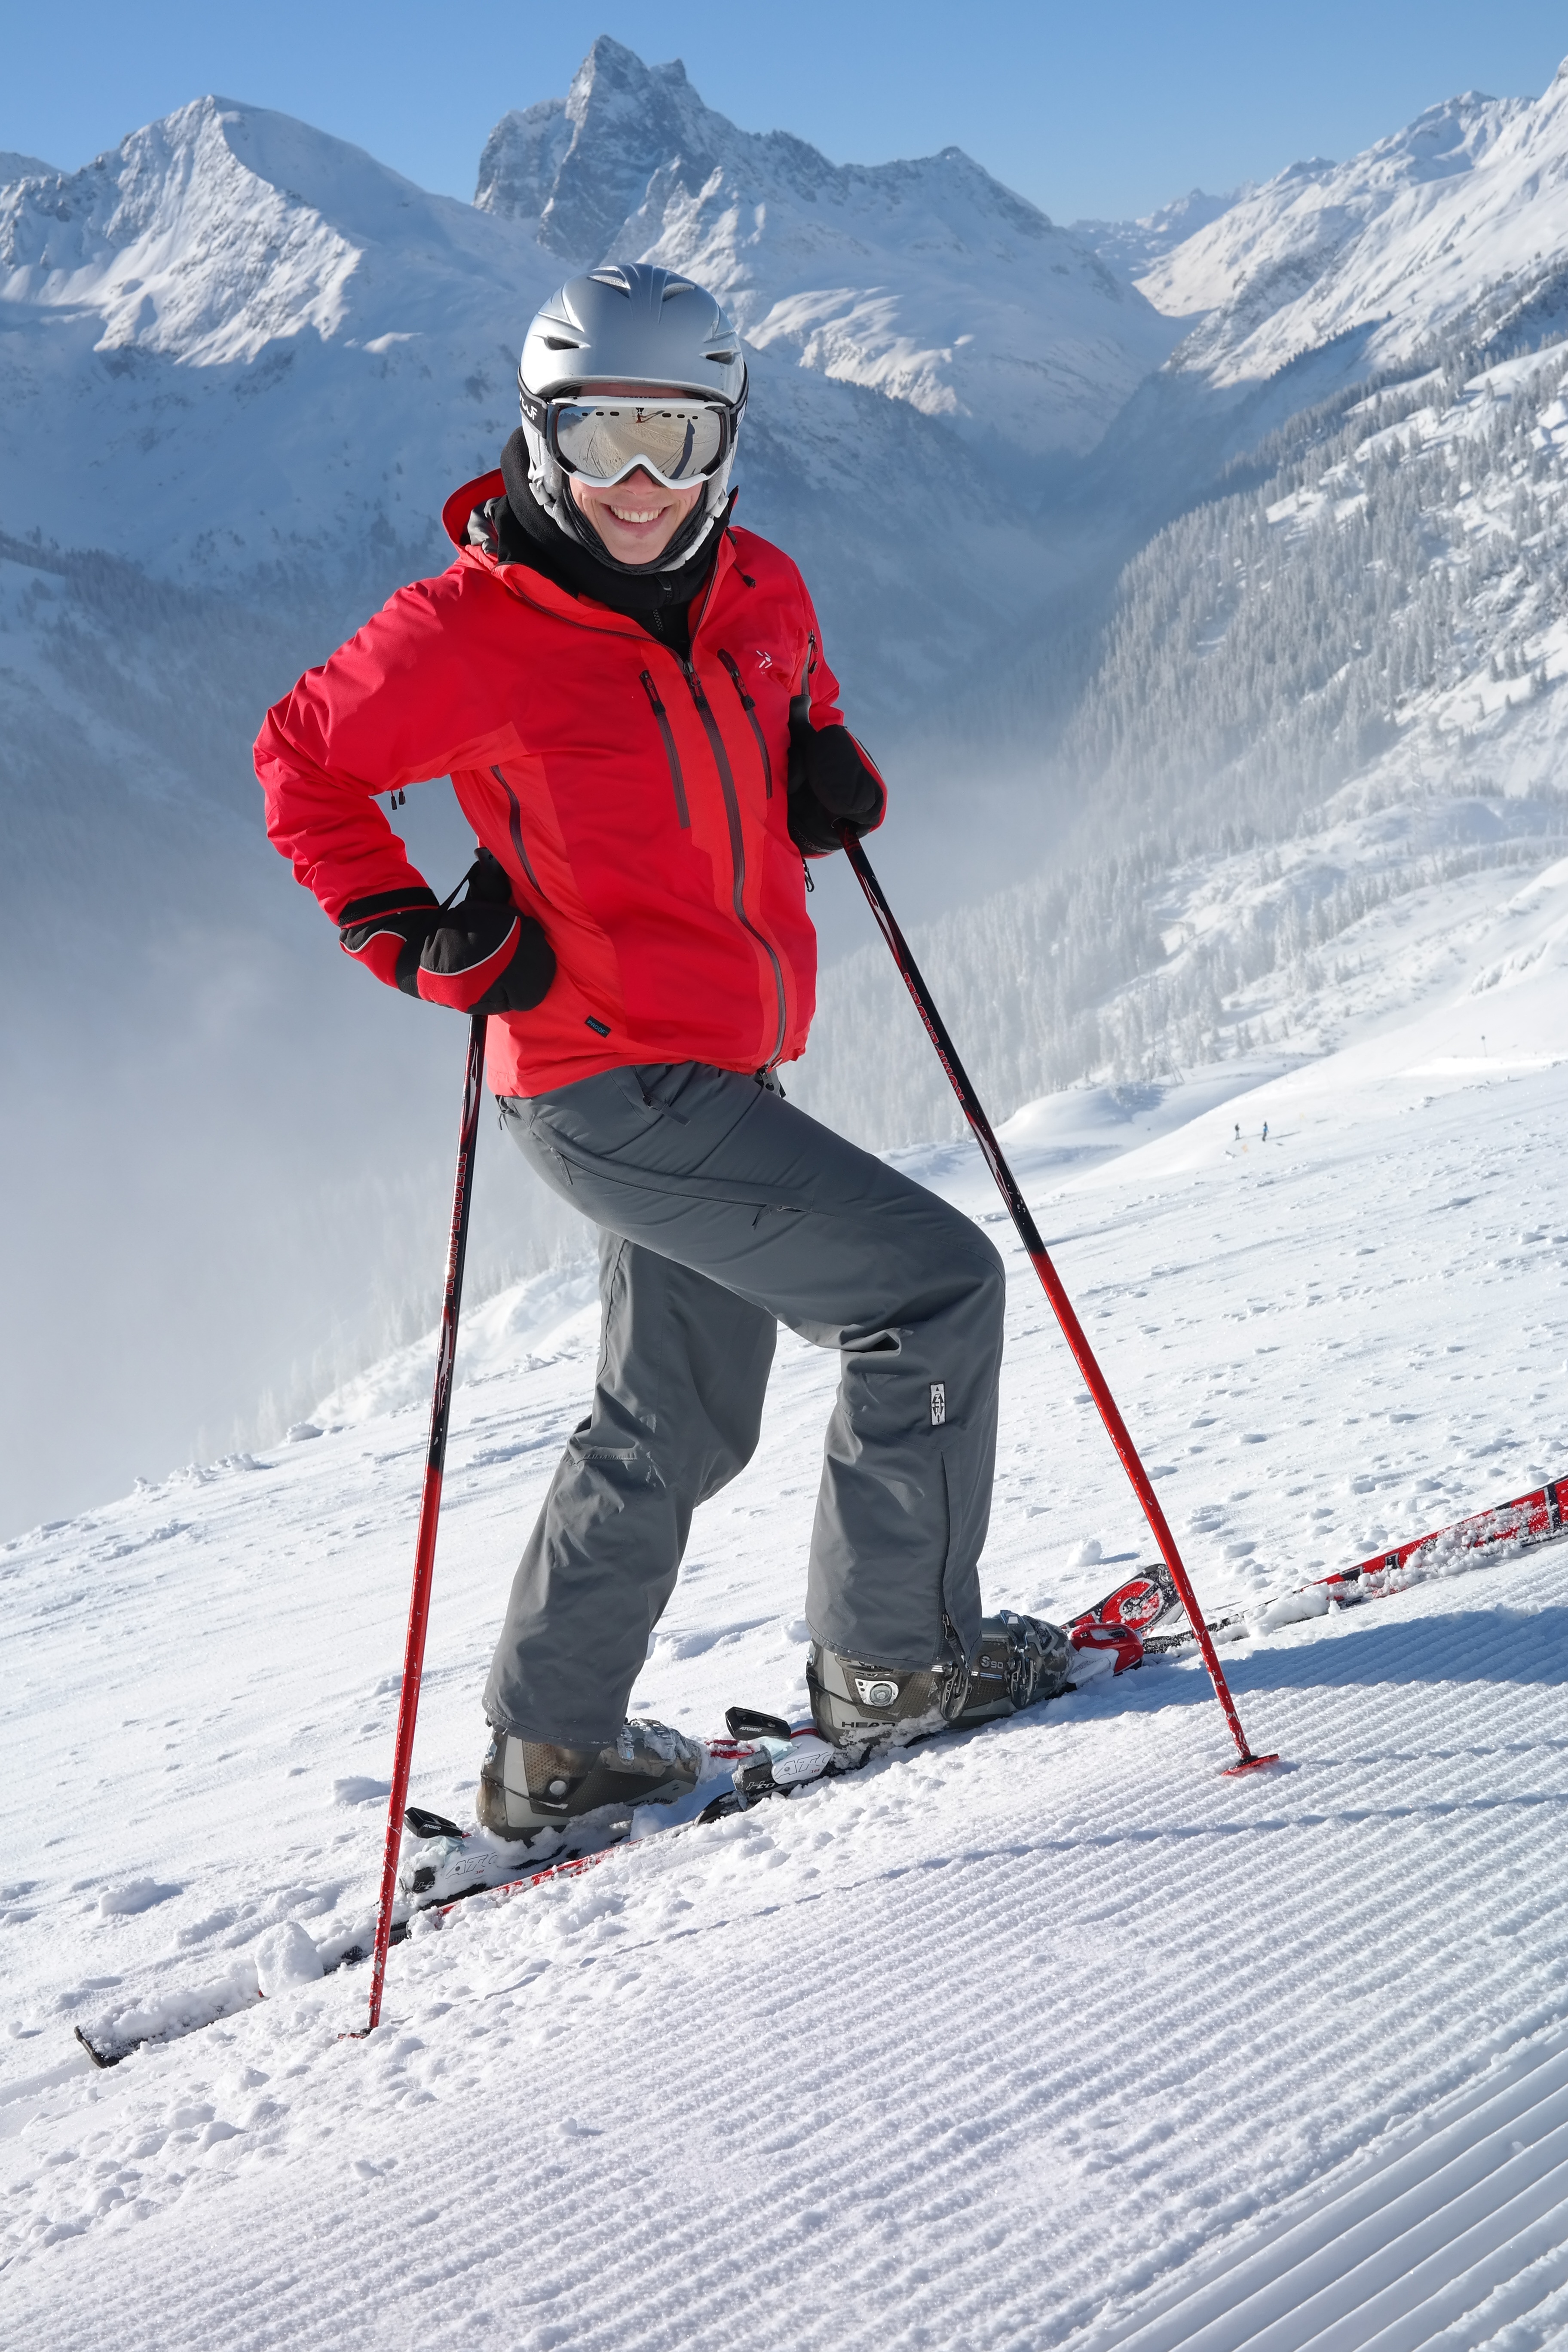
snow, cold, winter, woman, white, sport, recreation, female, red, alpine, skiing, sports equipment, posing, winter sport, sporty, fun, sports, downhill, ski, runway, footwear, sexy, attractive, piste, skier, winter sports, skiers, ski run, ski touring, cross country skiing, nordic skiing, ski mountaineering, ski equipment, outdoor recreation, ski helmet, ski suit, alpine skiing, mountain guide, telemark skiing, ski cross, nordic combined